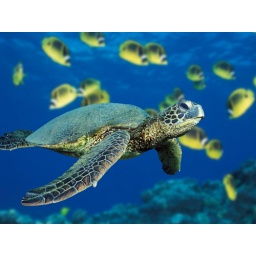
swimming in front of fish